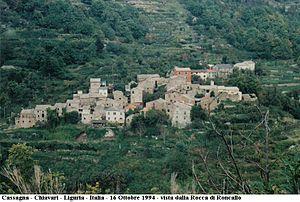
Ne est une commune de la ville métropolitaine de Gênes dans la région Ligurie en Italie.